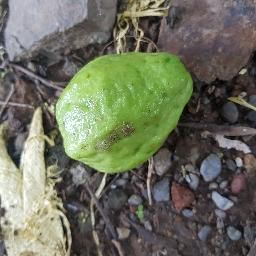
Fruit: Guava
Quality: Good